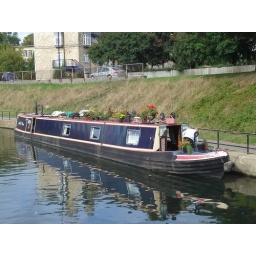
Canal boat on river Avon near Bath